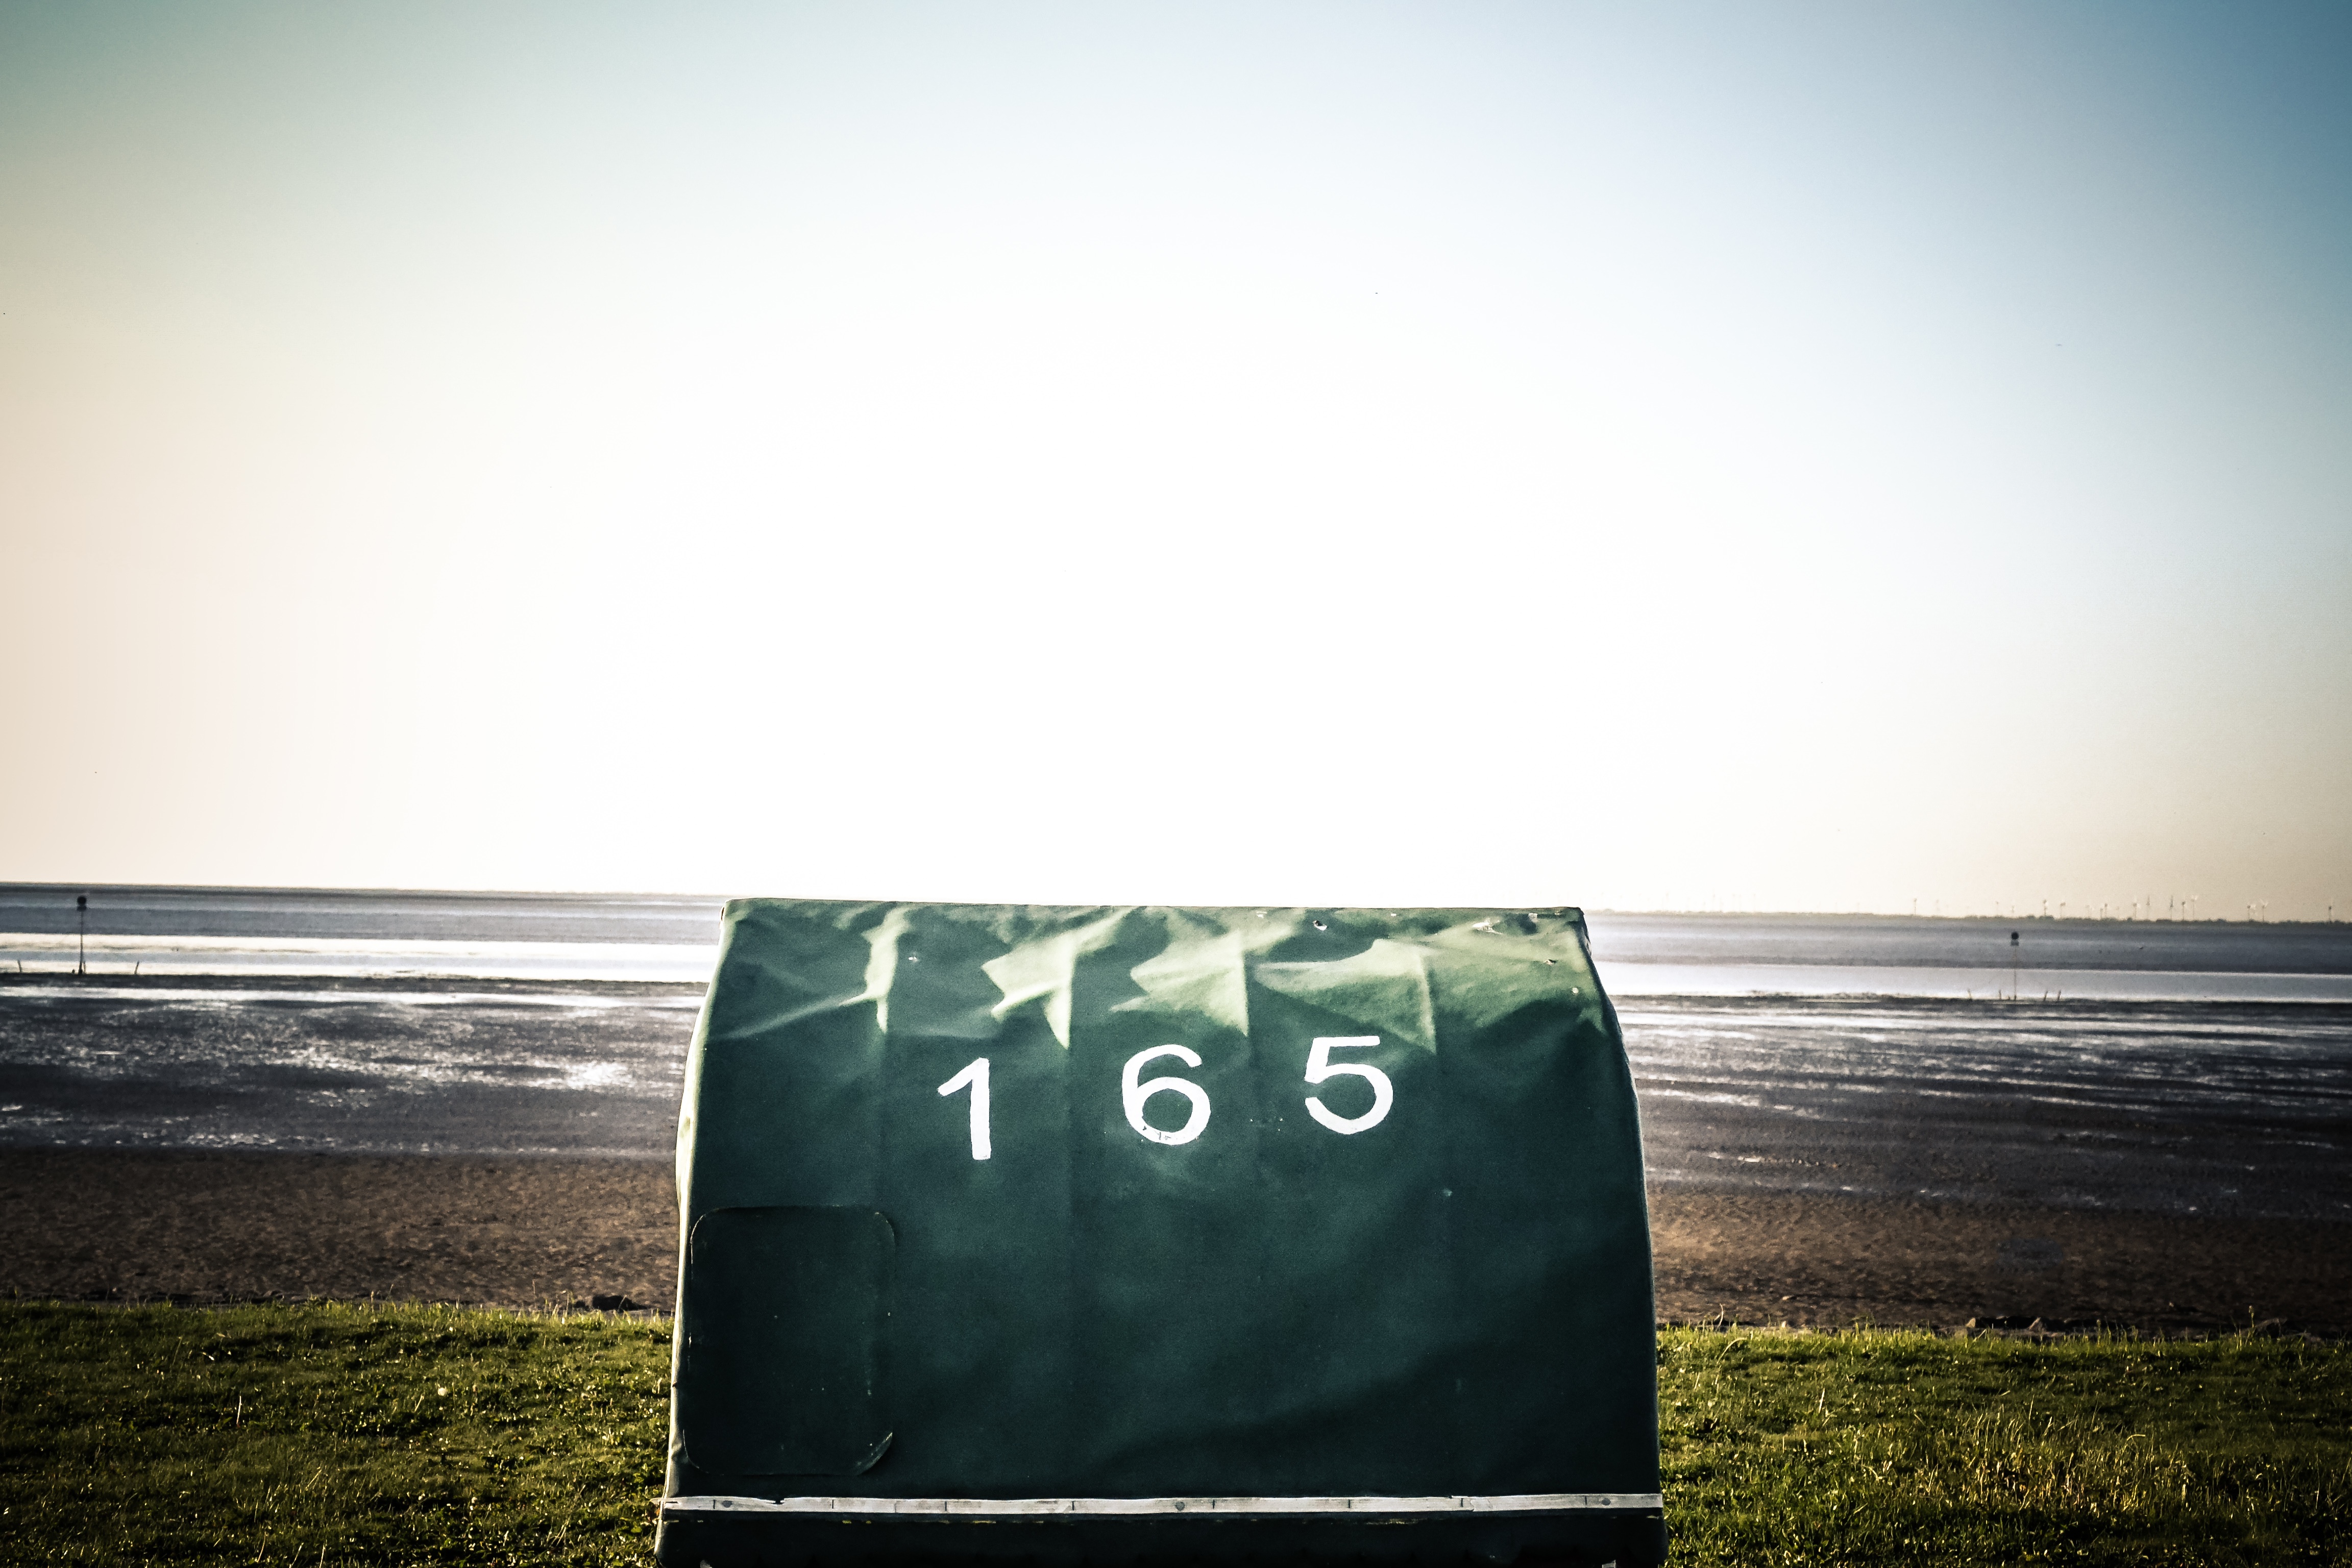
sea, horizon, light, sky, sun, sunset, sunlight, morning, green, reflection, color, blue, photograph, shape, atmosphere of earth